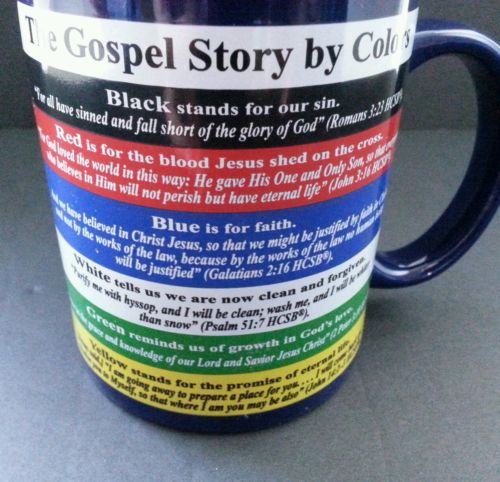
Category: mug